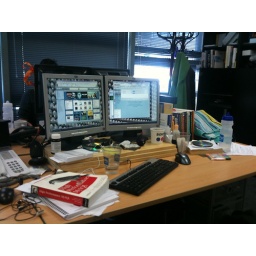
My desk in the office